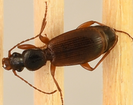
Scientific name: Cymindis neglecta
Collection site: Bartlett Experimental Forest NEON (BART), plot BART_031